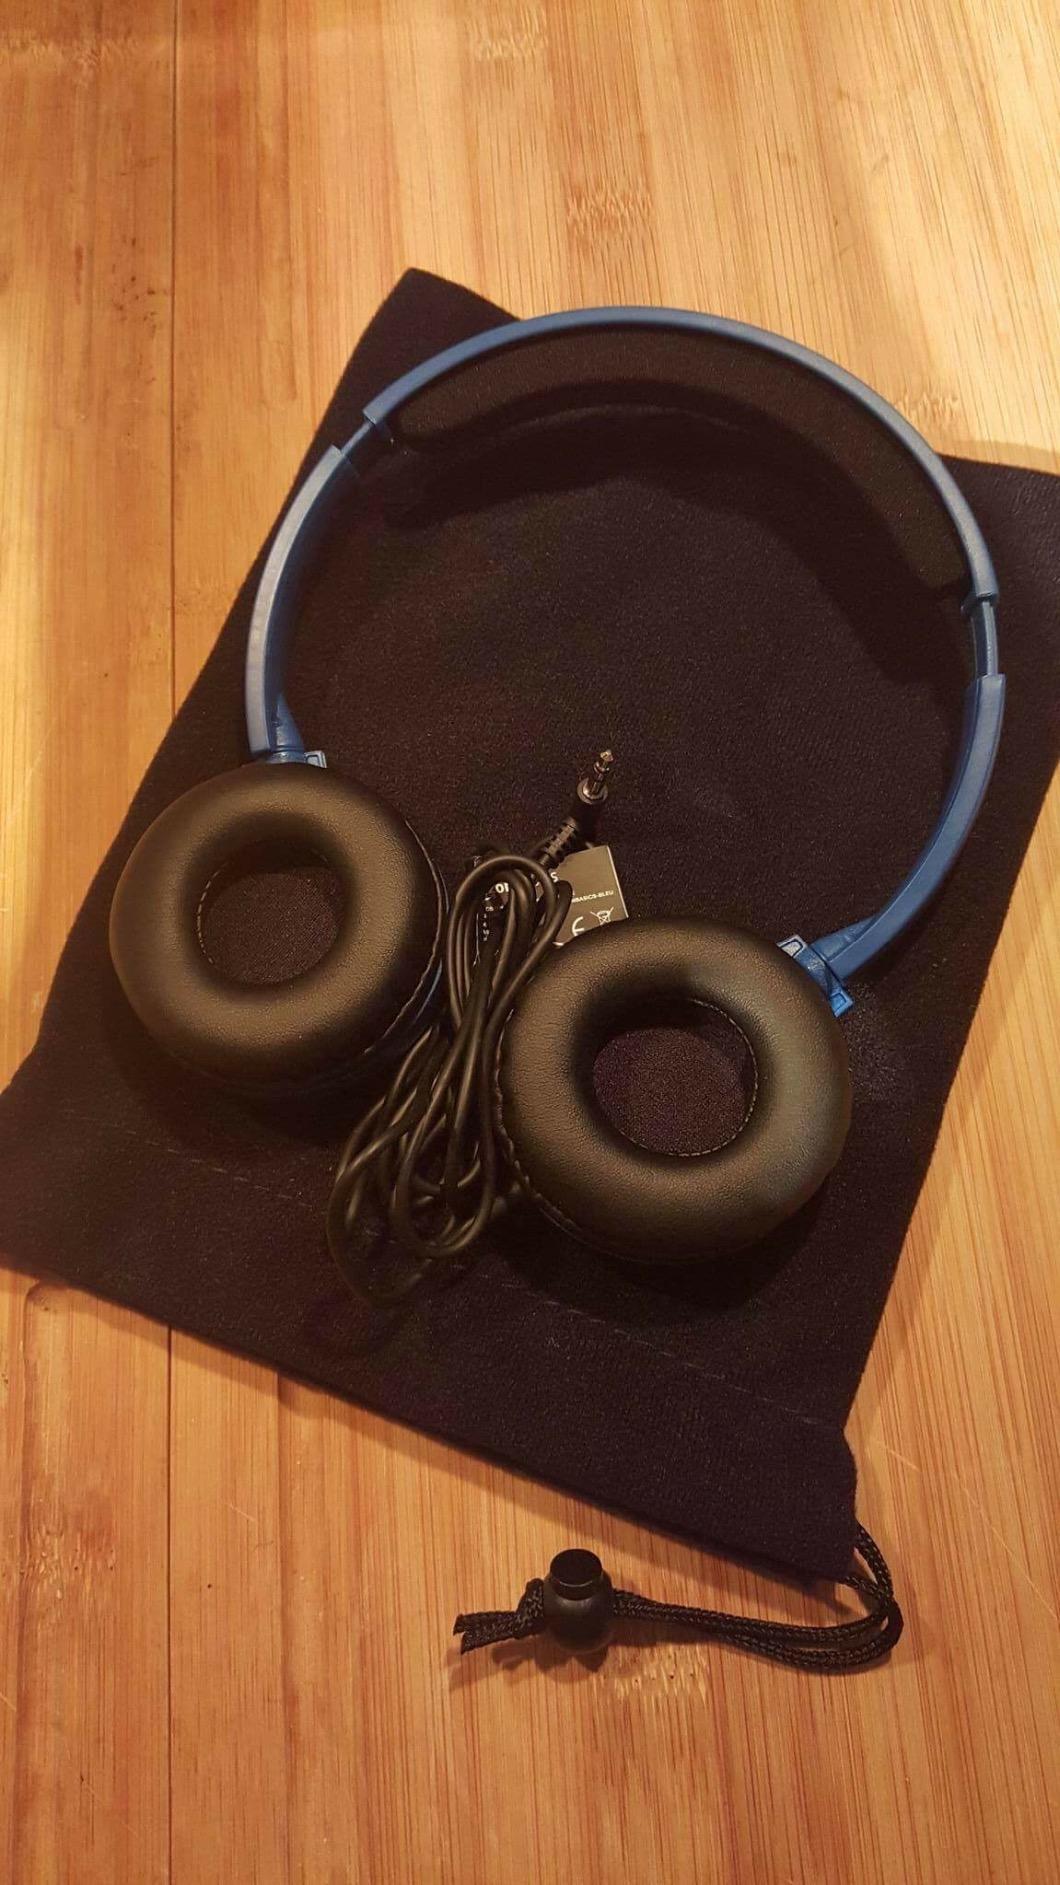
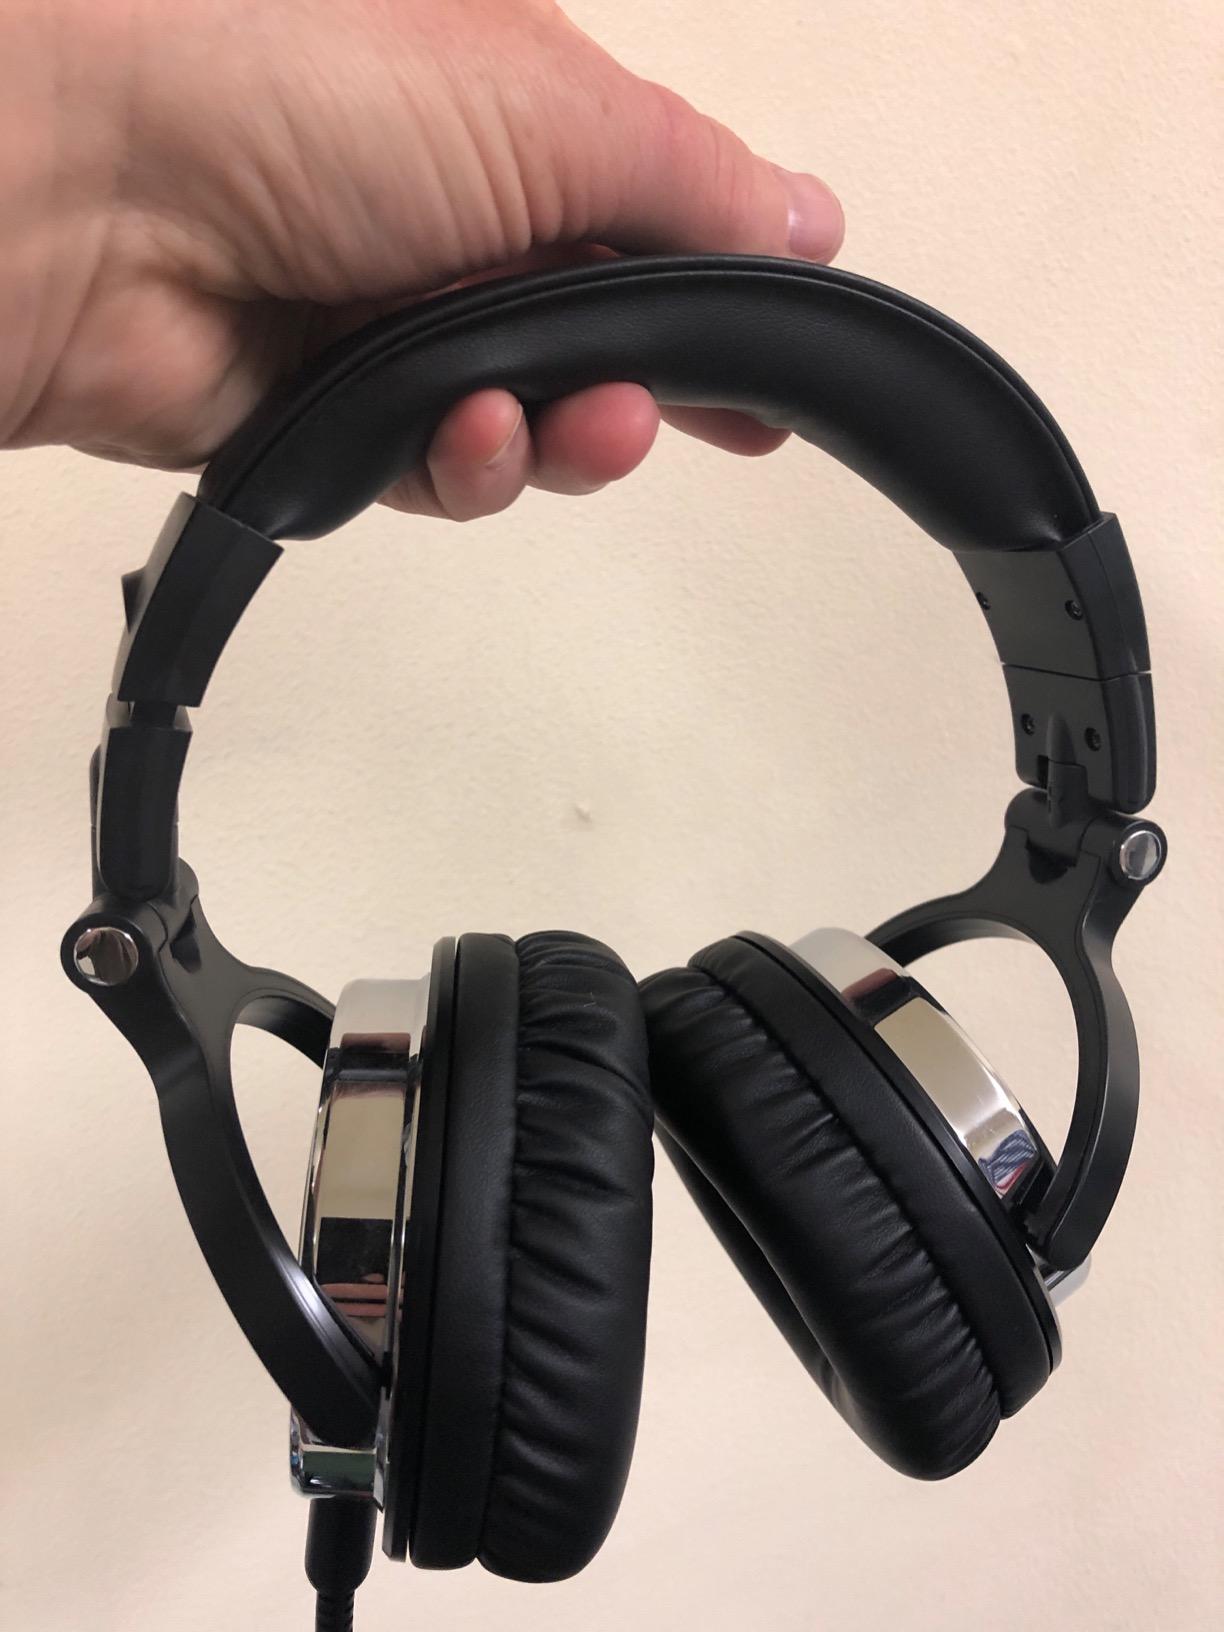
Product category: headphones
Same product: no